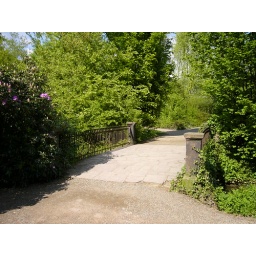
another picture of the old rusty bridge in the park, it was a fine sunny day...